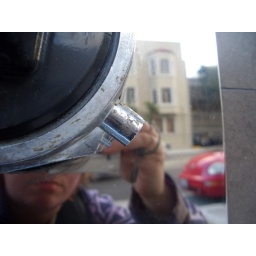
Depth of field experiments with a very shiny standpipe, on California Street in San Francisco.